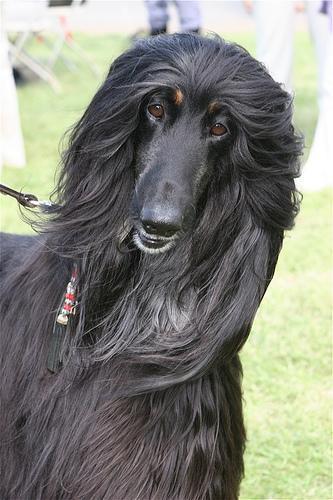
Afghan_hound